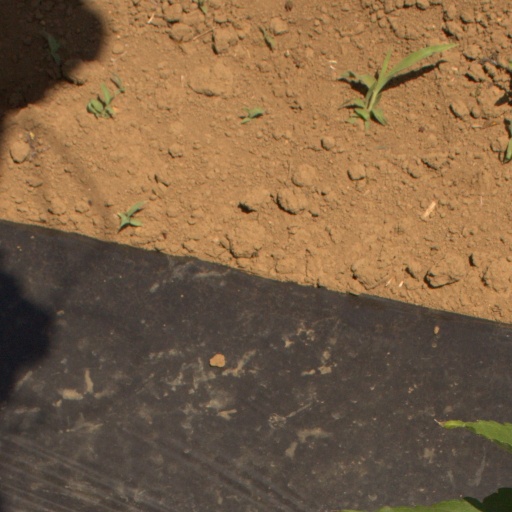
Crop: Jerusalem artichoke